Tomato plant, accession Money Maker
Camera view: vertical (180 deg); turntable rotation: 150 degrees
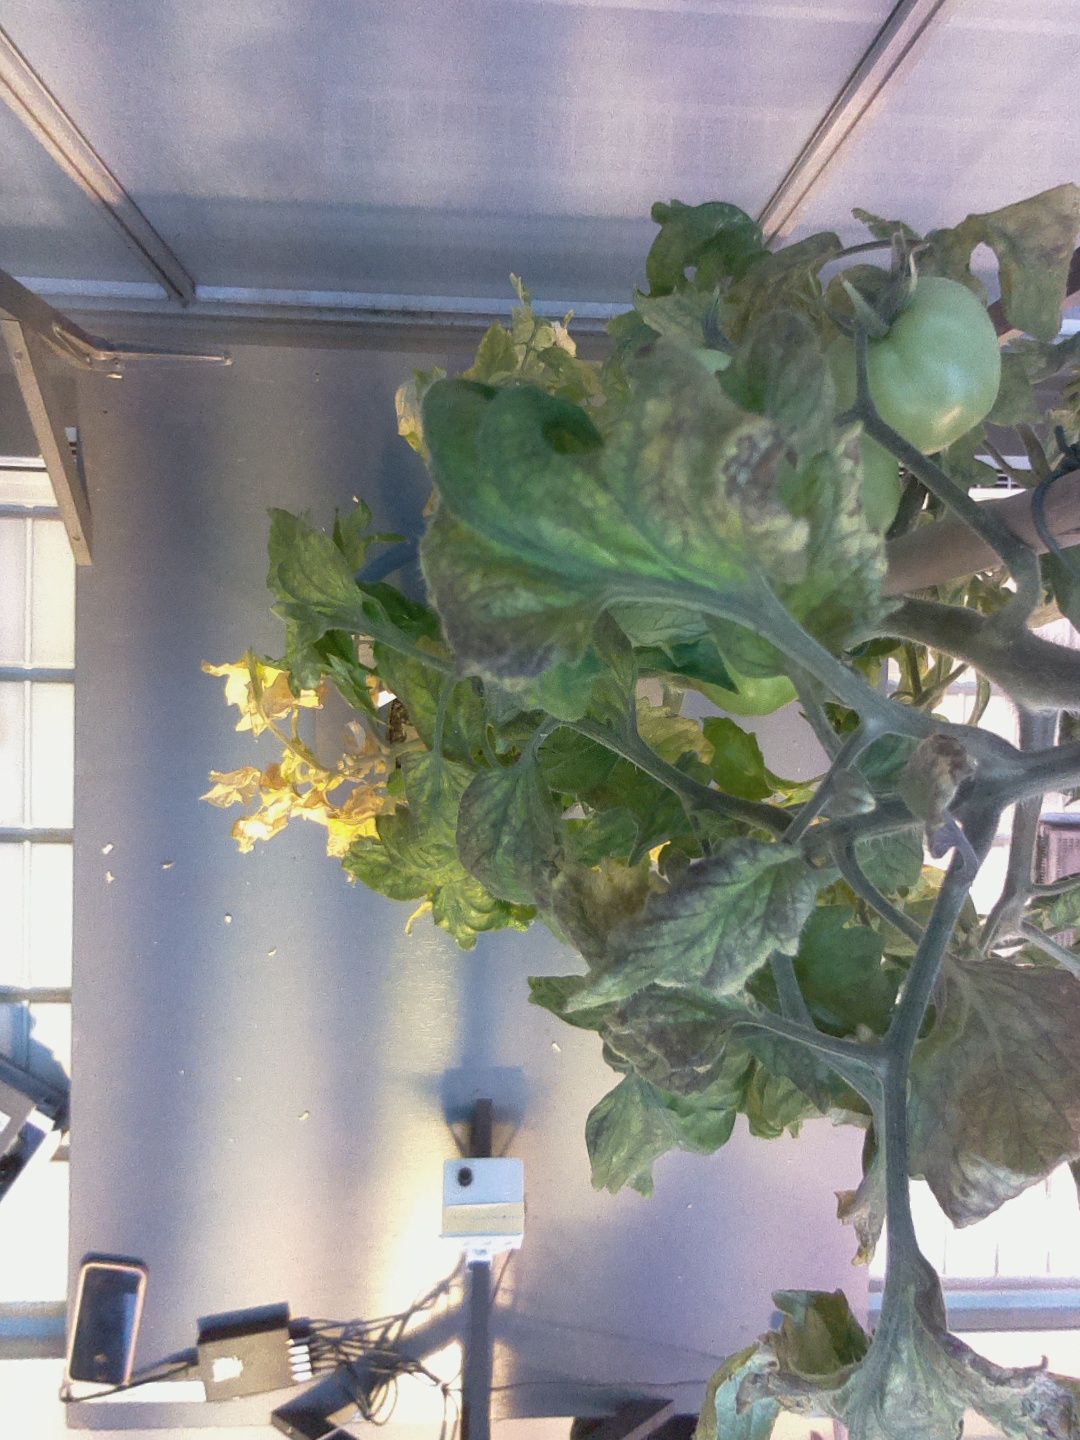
BBCH growth stage 79: 90% -100% of final fruit size